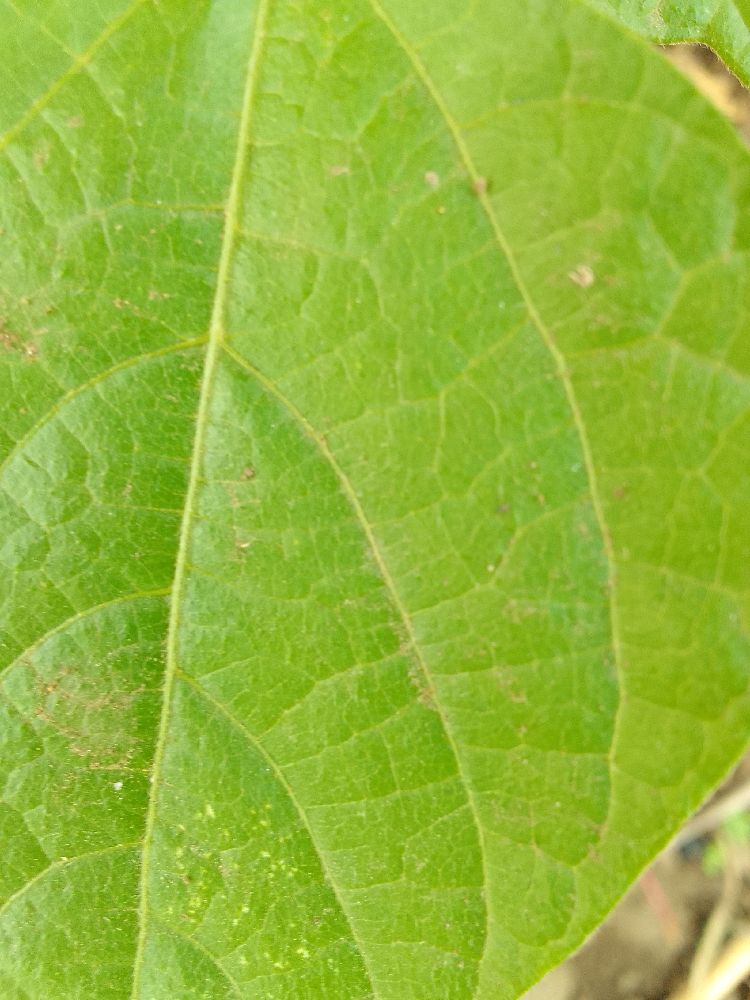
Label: healthy